Ion Costin

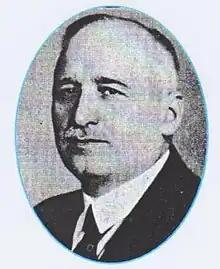
Costin in 1930

Ion T. Costin (19 January 1887 – 12 January 1940) was a Bessarabian Romanian politician. He was born at a time when his native region, as the eastern half of Moldavia, had been taken over by the Russian Empire and organized into a Bessarabia Governorate. Following the October Revolution, he took part in the affairs of the Moldavian Democratic Republic as a member of Sfatul Țării, voting for union with the Kingdom of Romania. Active in its politics, he died several months before the Soviet occupation of Bessarabia.